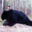
Label: bear